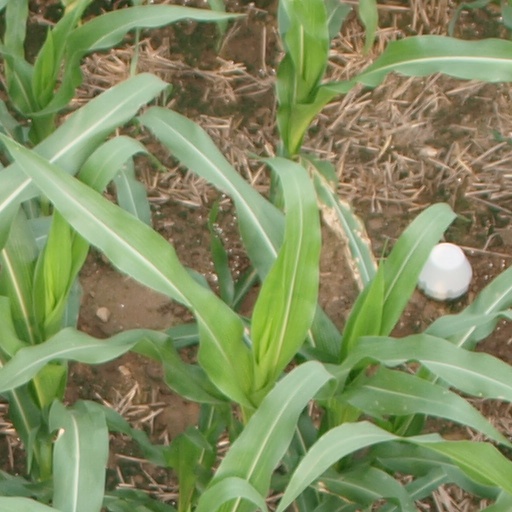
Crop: maize; corn